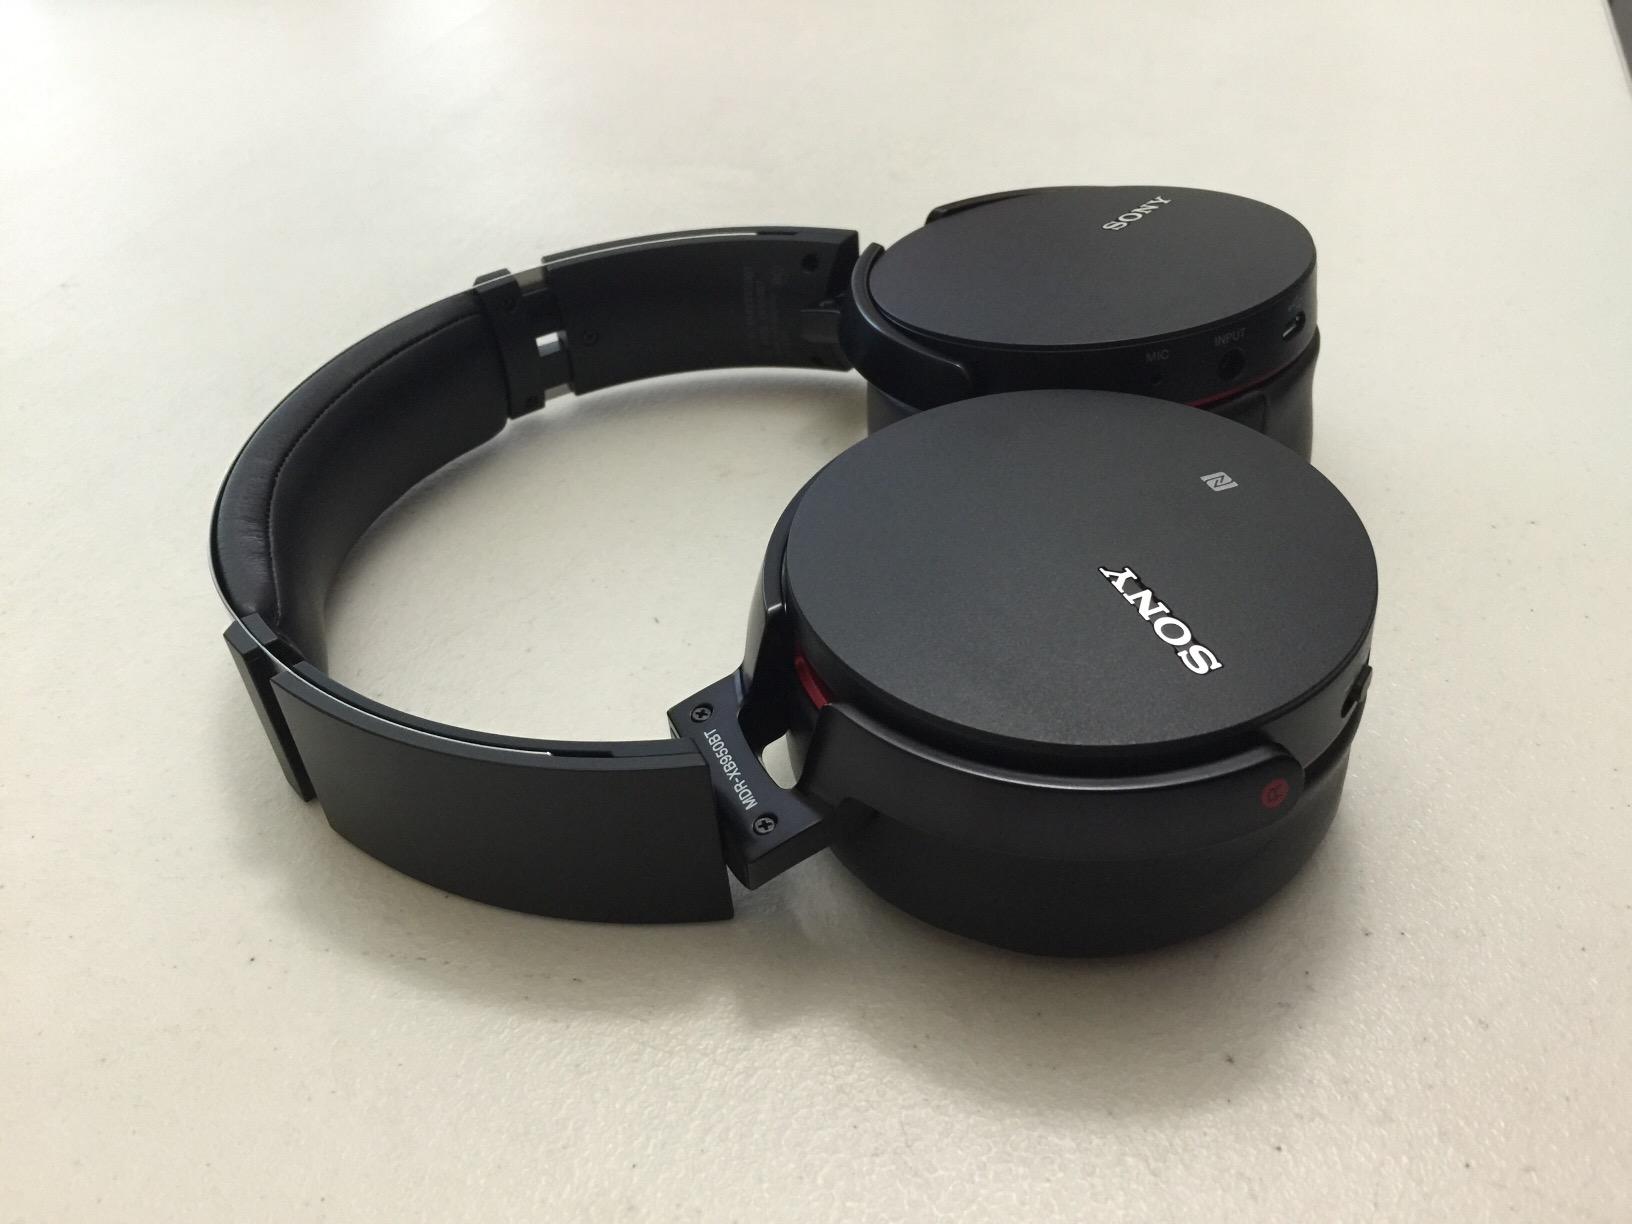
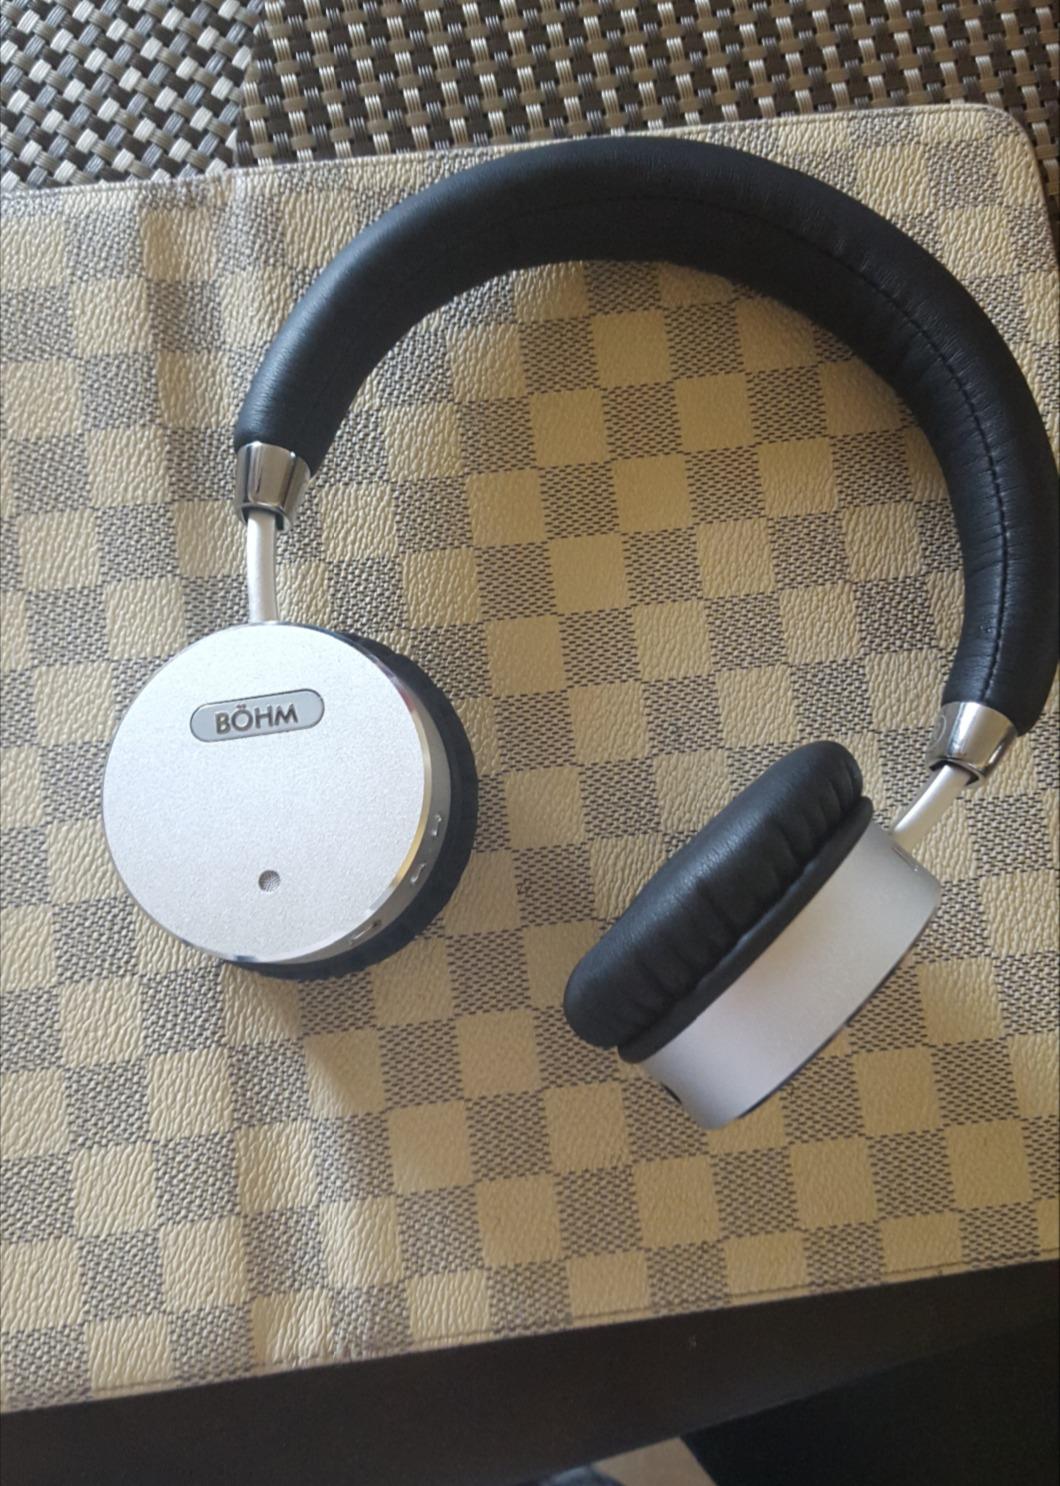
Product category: headphones
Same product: no